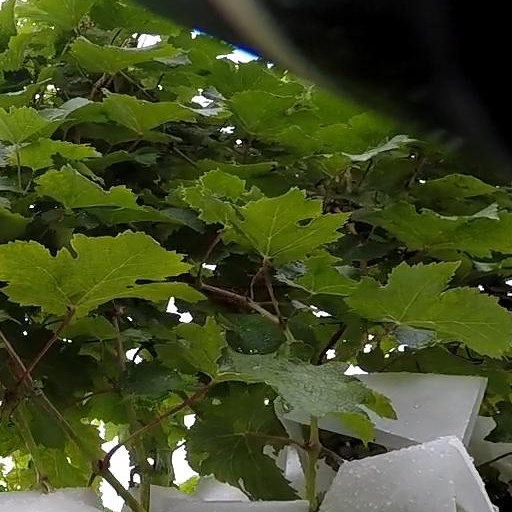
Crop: grape